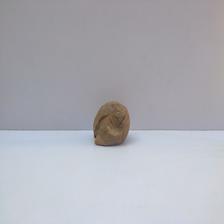
Size: Spoiled